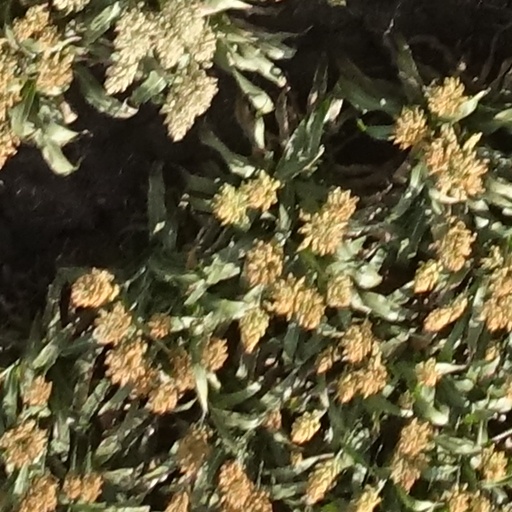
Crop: sorghum